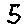
Label: 5